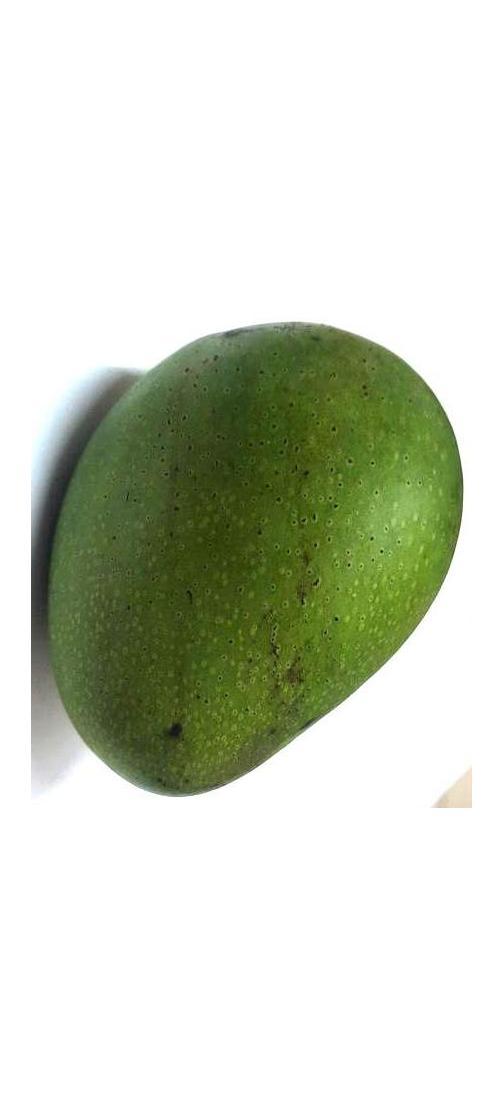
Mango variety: Ashshina Zhinuk